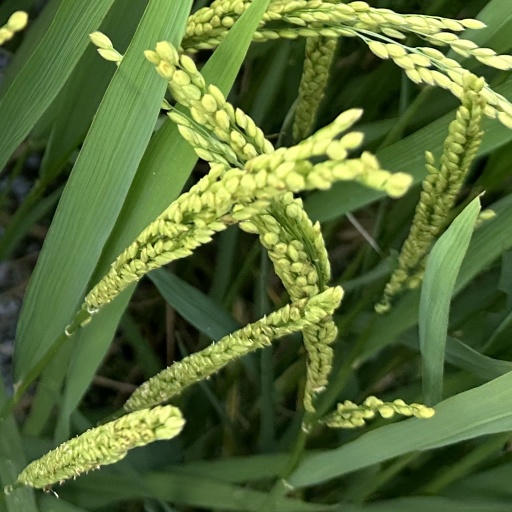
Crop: rice